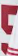
Number: 5